Paulo Guedes

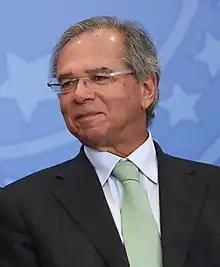
Guedes in 2020

Paulo Roberto Nunes Guedes (born 24 August 1949) is a Brazilian economist and co-founder of the investment bank BTG Pactual. He is also a co-founder of the think-tank Instituto Millenium, and was the economic advisor for the campaign of President Jair Bolsonaro. Guedes served as the Minister of the Economy of Brazil through the entirety of the Bolsonaro presidency, from 1 January 2019 to 1 January 2023.